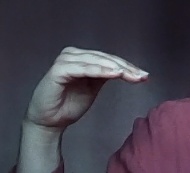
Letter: haa